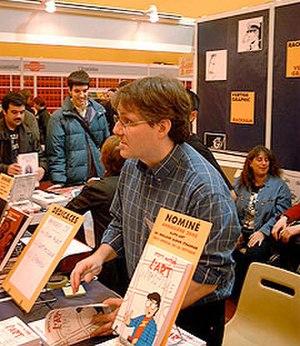
Chronologie de la bande dessinée :